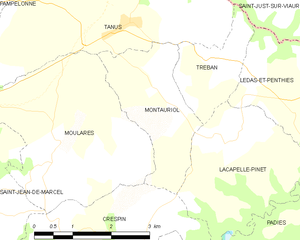
Carte des communes françaises Montauriol